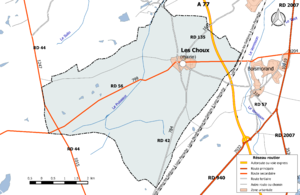
Carte du réseau routier de la commune de fr:Les Choux.
Les Choux est une commune française située dans le département du Loiret en région Centre-Val de Loire.